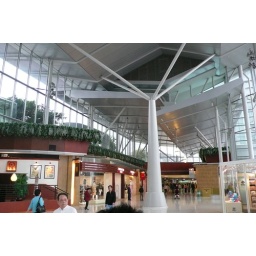
It is long and flat, with a linking bridge (as shown) crossing over the main highway to the airport.